History of public relations

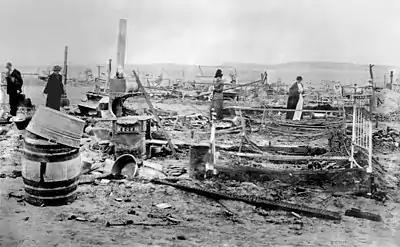
The aftermath of the Ludlow Massacre

According to Noel Turnbull, an adjunct professor from RMIT University, more systematic forms of PR began as the public started organizing for social and political movements. The Society for Effecting the Abolition of the Slave Trade was established in England in 1787. It published books, posters and hosted public lectures in England advocating against slavery. Industries that relied on slavery attempted to persuade the middle-class that it was necessary and that slaves had humane living conditions. The Slave Trade was abolished in 1807. In the U.S., the movement to abolish slavery began in 1833 with the establishment of the American Anti-Slavery Society, using tactics adopted from the British abolitionist movement. According to Edward Bernays, the U.S. abolitionist movement used "every available device of communication, appeal and action," such as petitions, pamphlets, political lobbying, local societies, and boycotts. The South responded by defending slavery on the basis of economics, religion and the constitution. In some cases propaganda promoting the abolition of slavery was forbidden in The South and abolitionists were killed or jailed. Public relations also played a role in abolitionist movements in France, Australia and in Europe.